Timóteo (municipality)

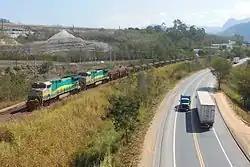
Vale train transporting iron ore on the EFVM to the left of BR-381 in Timóteo

Despite a ban on attacks against indigenous peoples in 1831, they were nearly extinct in the Vale do Rio Doce by 1832, as documented, encouraging further settlement and colonization. On September 11, 1831, Francisco de Paula e Silva (known as Chico Santa Maria, from Santa Maria de Itabira) arrived with his family and numerous slaves, settling near the present-day Alegre neighborhood. Chico Santa Maria received three "sesmarias" (Alegre, Limoeiro, and Timóteo) in the region along the watercourse he named "Timóteo Stream," where he developed agriculture and cattle raising and hosted "tropeiros" seeking rest. The name "Timóteo" is attributed to a "tropeiro" who settled in the area and opened a store that became a key reference point, also known as the "Paragem do Ribeirão do Timóteo." Another account suggests that a pioneer honored his European nephew, Timóteo.